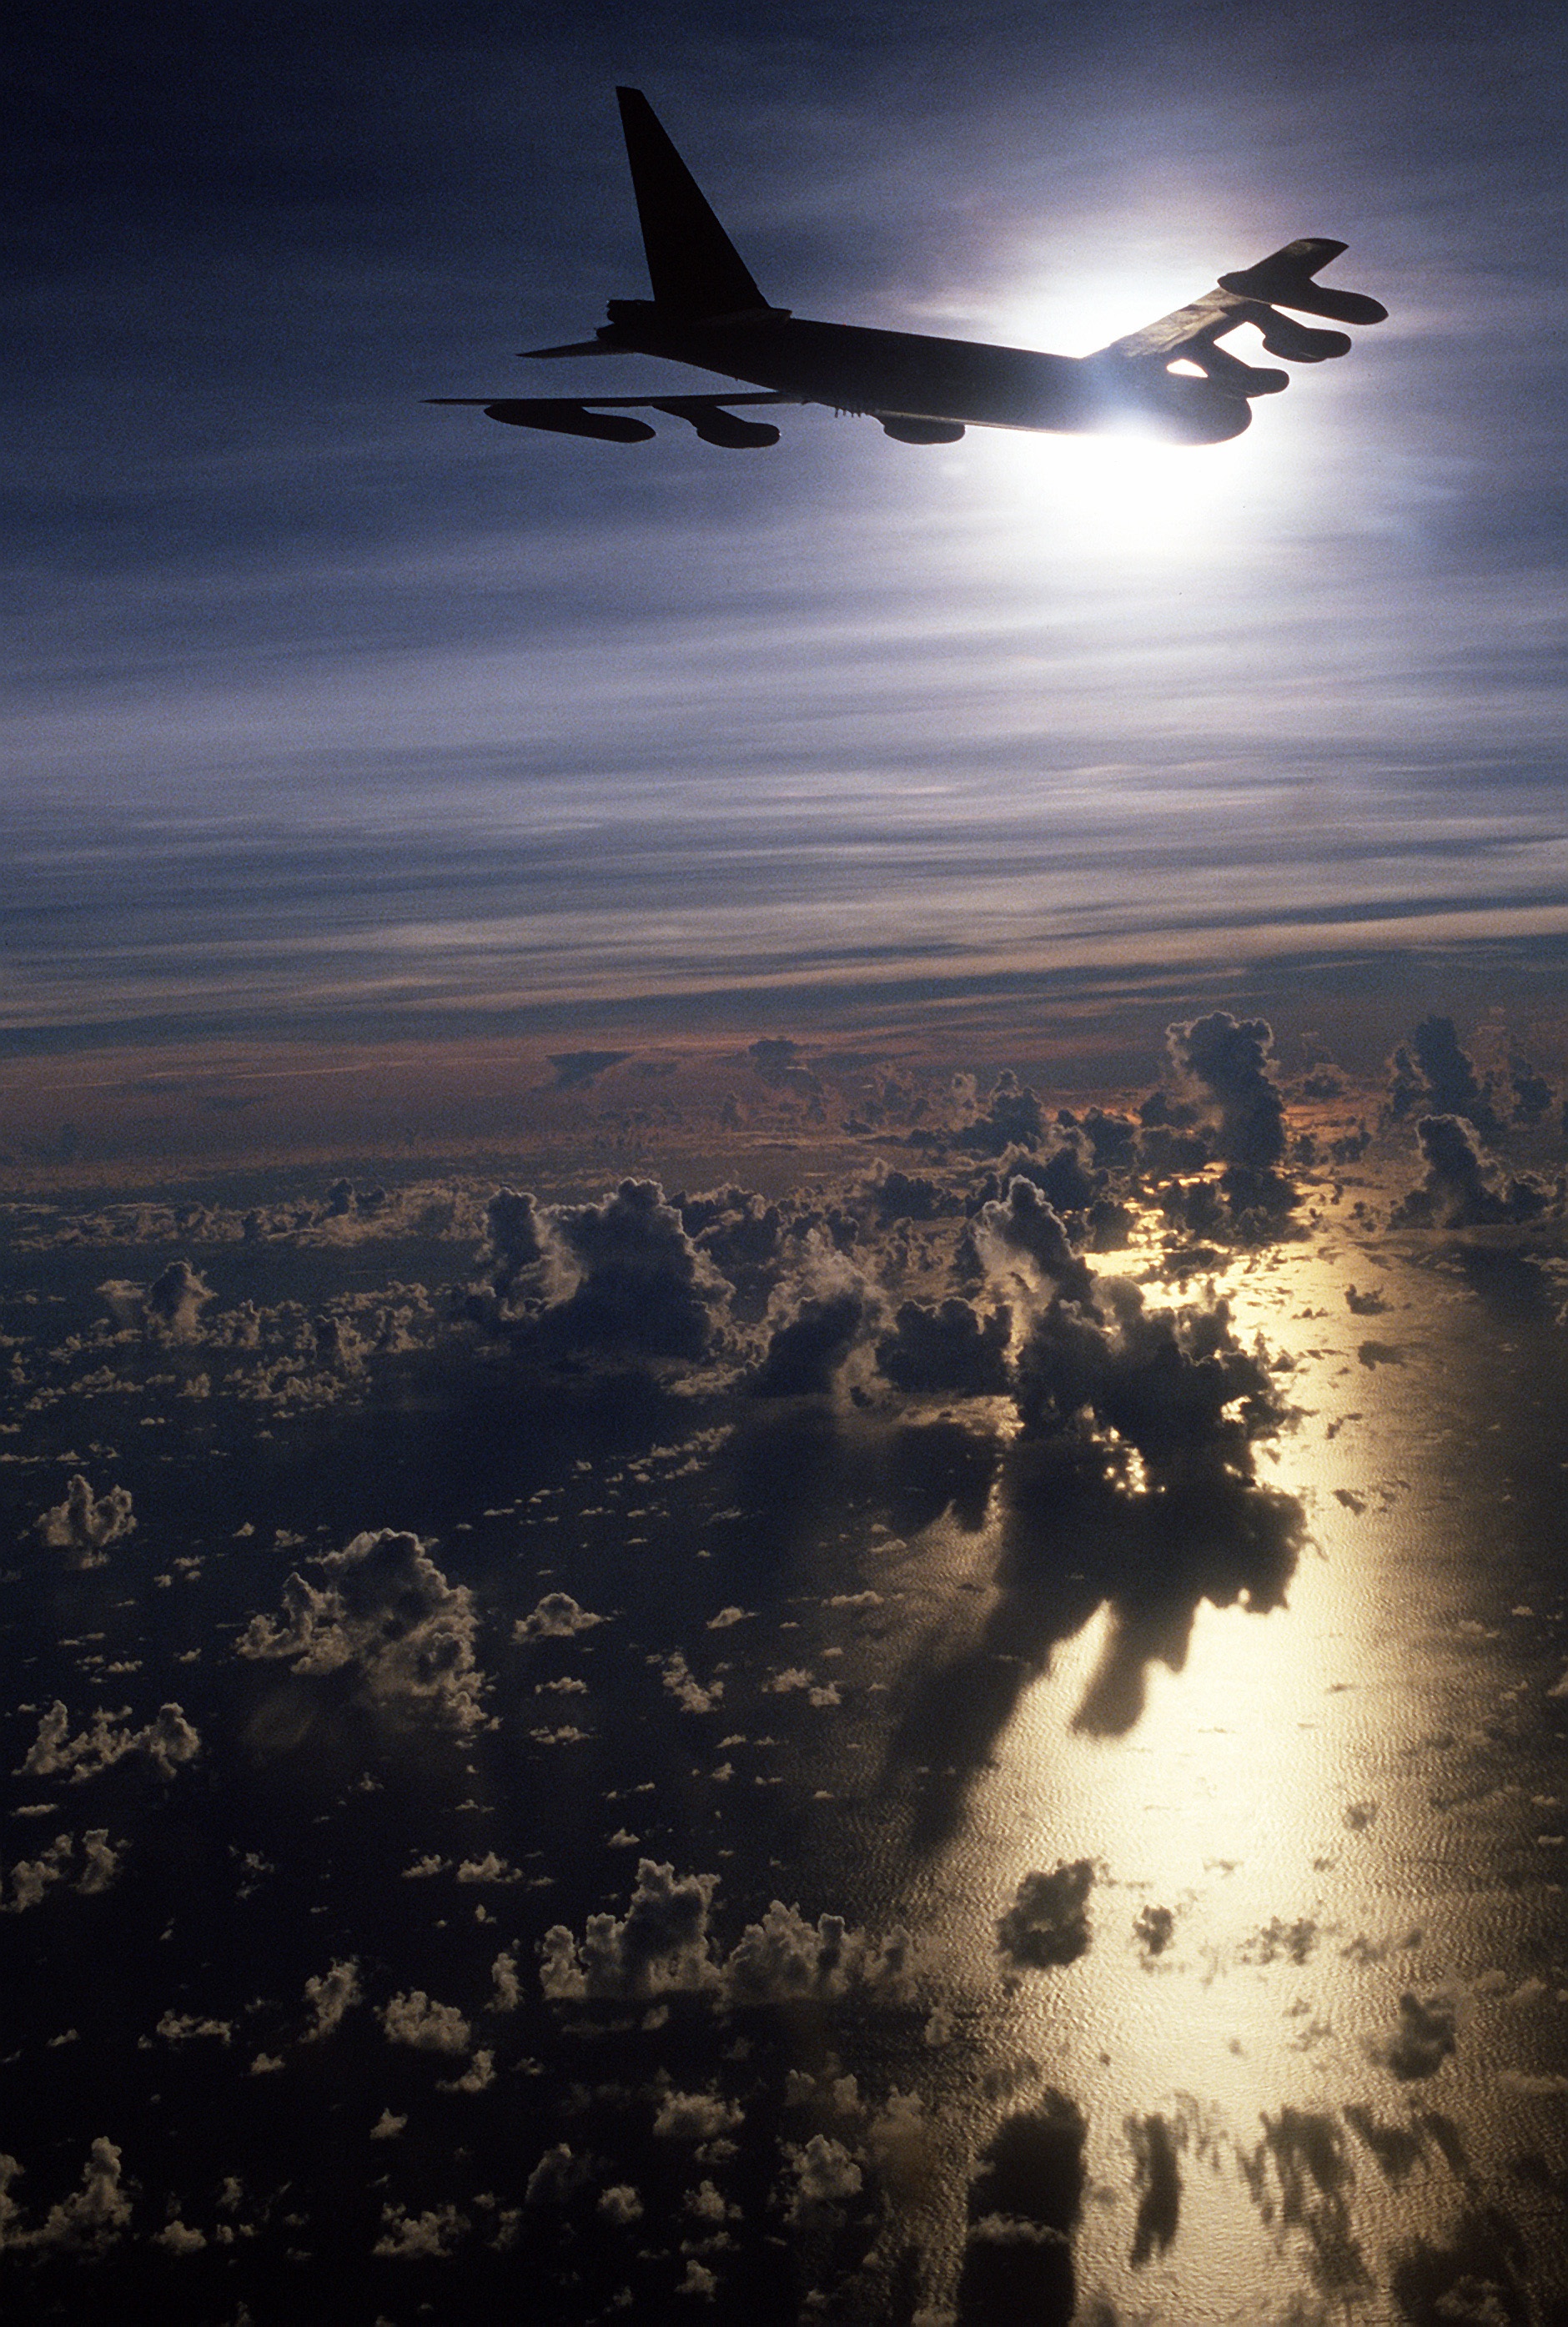
horizon, silhouette, wing, cloud, sky, sun, sunset, sunlight, dawn, atmosphere, flying, airplane, plane, aircraft, military, jet, dusk, evening, reflection, vehicle, scenic, aviation, flight, darkness, shadows, clouds, air force, jet aircraft, atmosphere of earth, b 52